Yu the Great

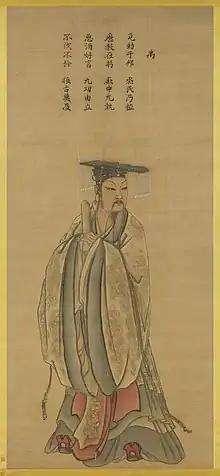
Song-era depiction of Yu

Yu the Great or Yu the Engineer was a legendary king in ancient China who was credited with "the first successful state efforts at flood control", his establishment of the Xia dynasty, which inaugurated dynastic rule in China, and for his upright moral character. He figures prominently in the Chinese legend titled "Great Yu Controls the Waters". Yu and other sage-kings of ancient China were lauded for their virtues and morals by Confucius and other Chinese teachers. He is one of the few Chinese monarchs who is posthumously honored with the epithet "the Great".